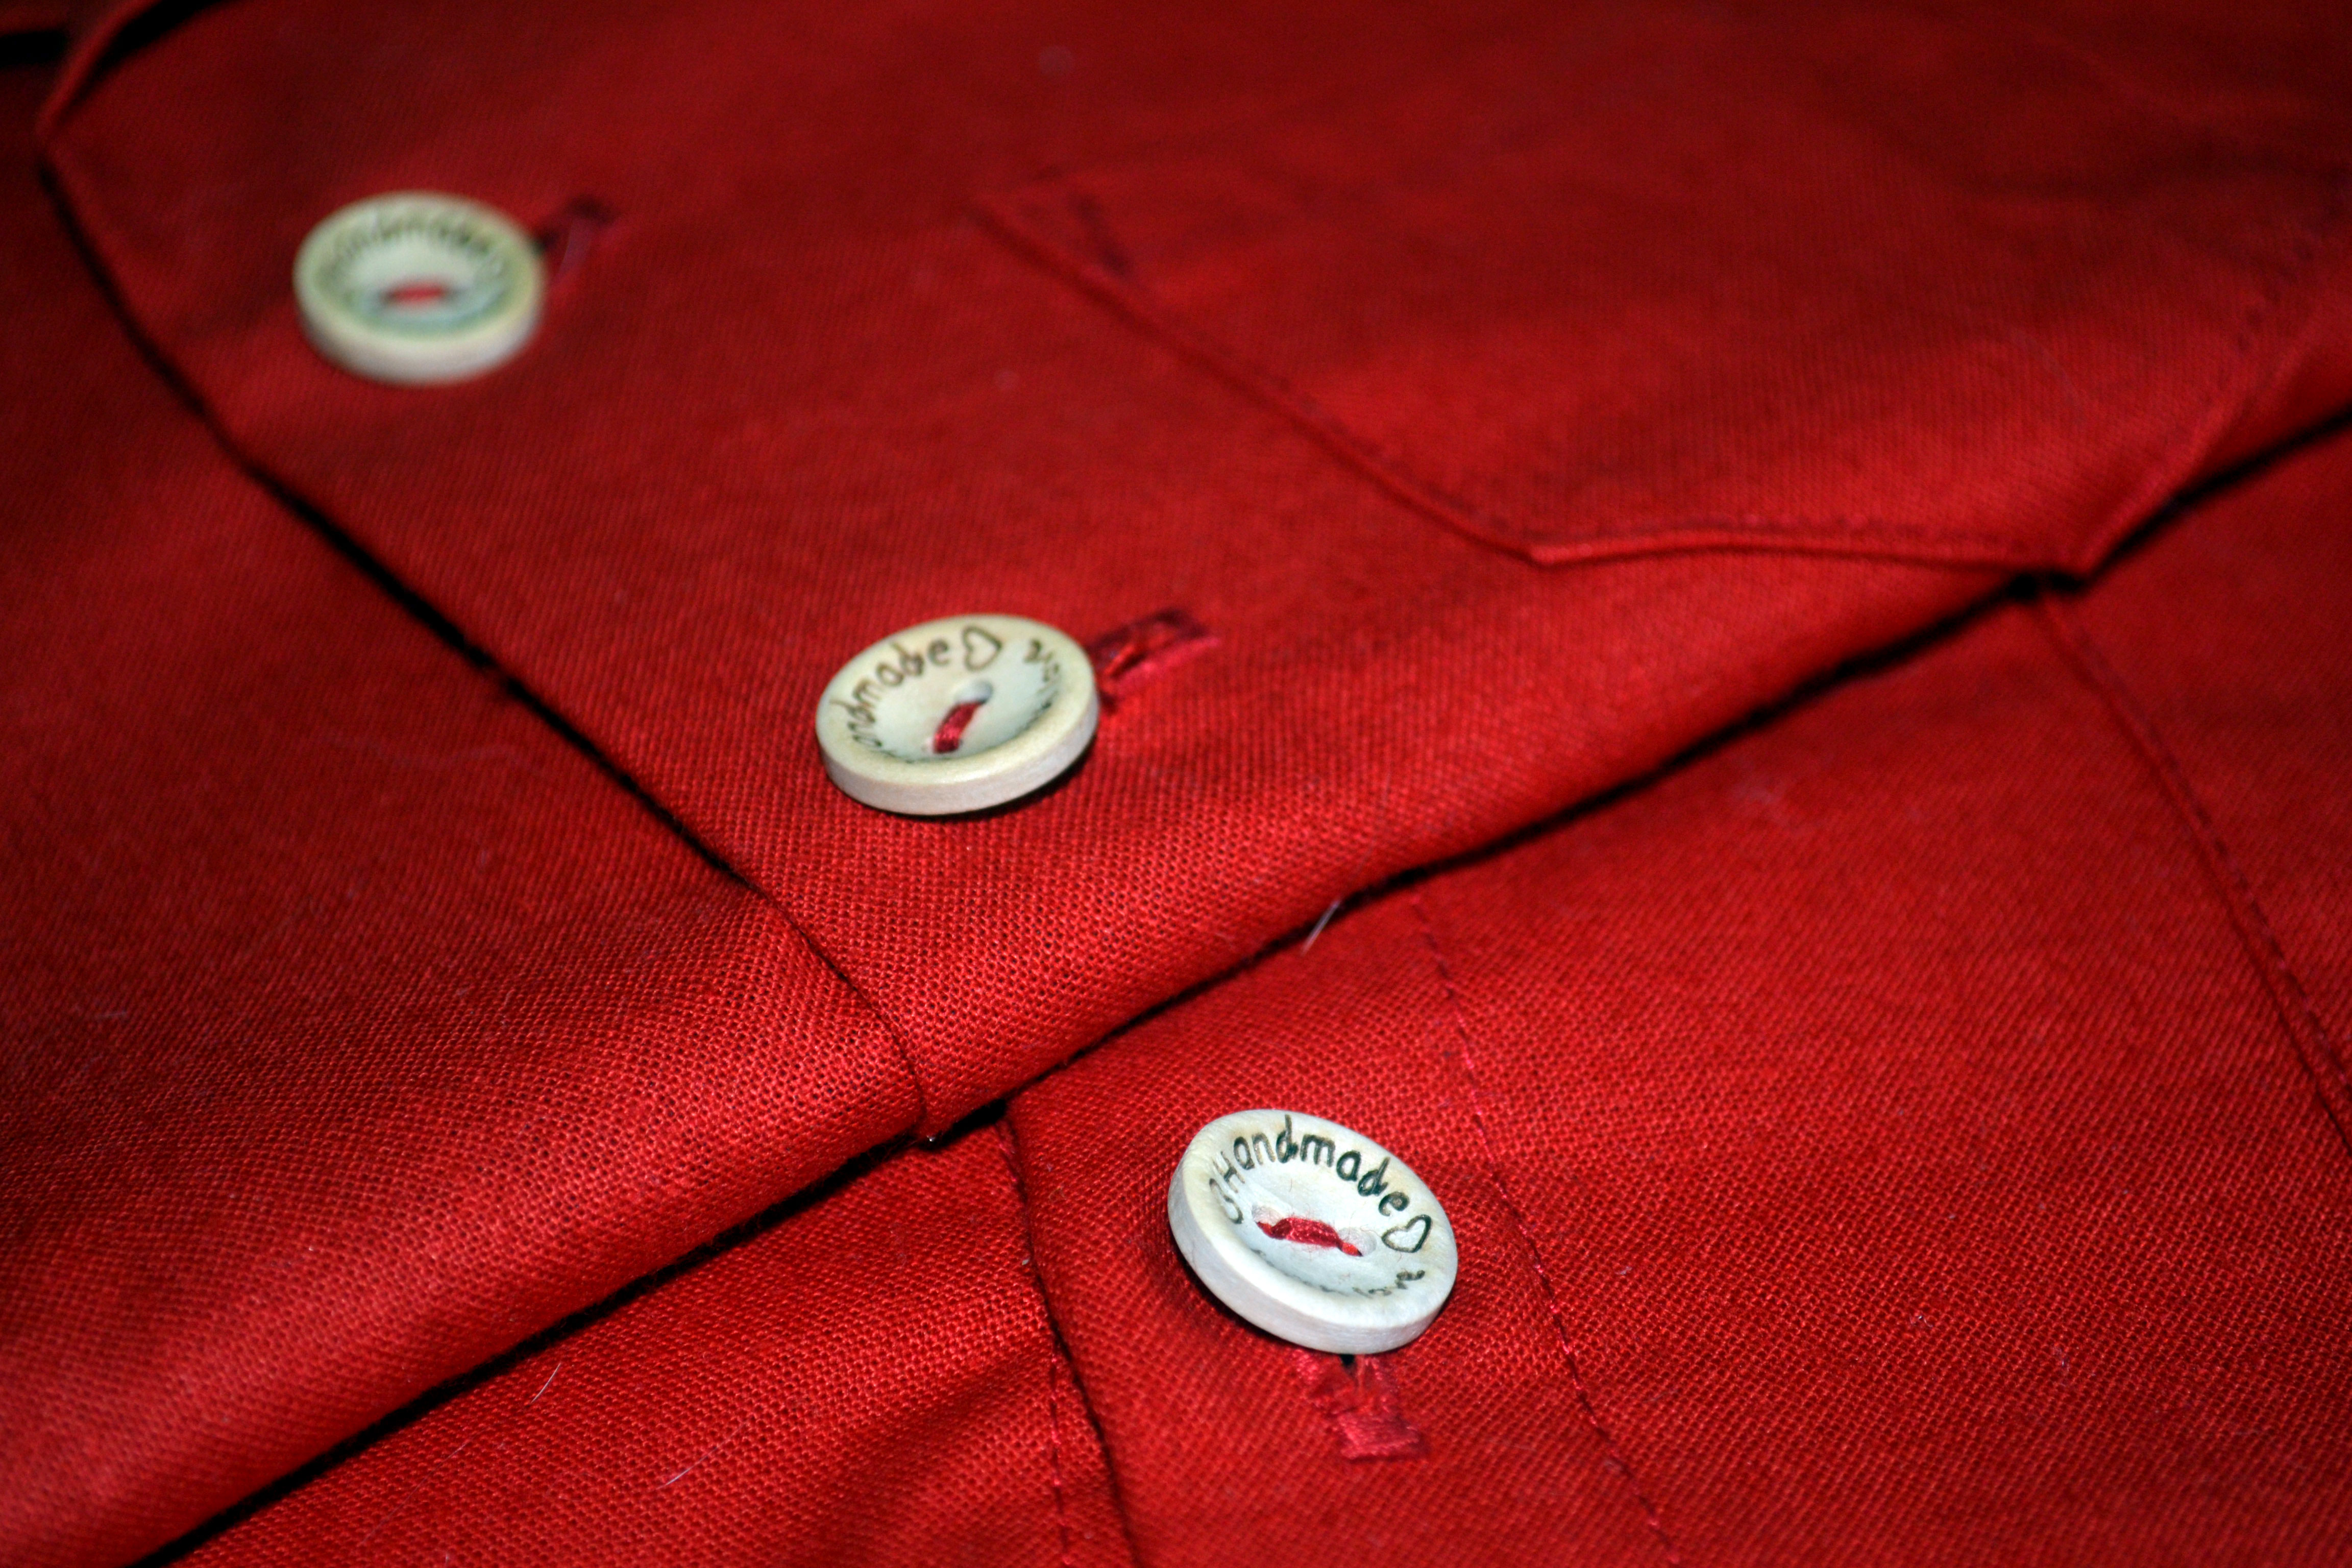
shirt, man, child, kid, button, red, dad, boy, handmade, color, material, cotton, wear, official, textile, close up